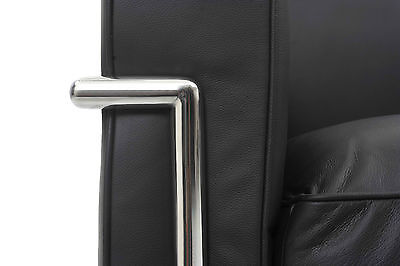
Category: sofa